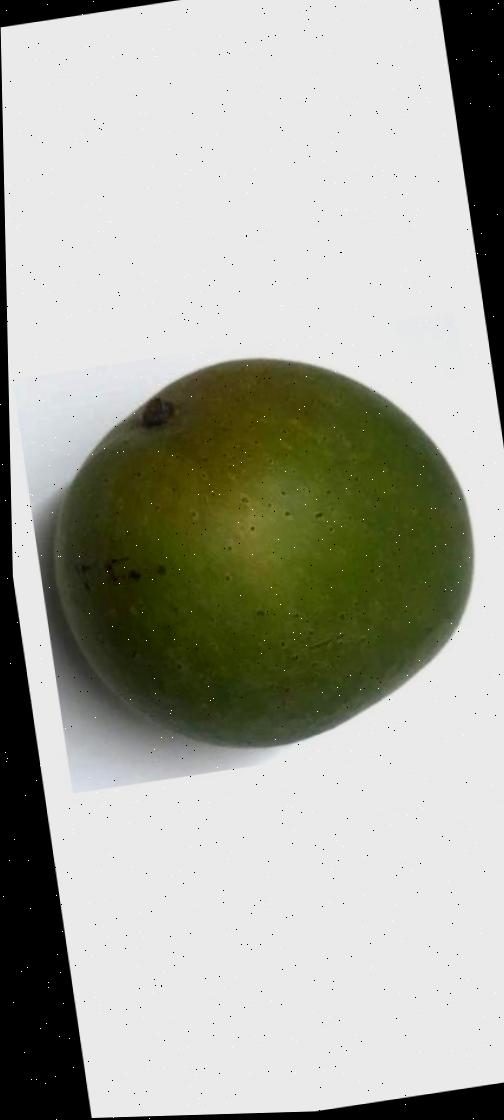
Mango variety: Ashshina Zhinuk